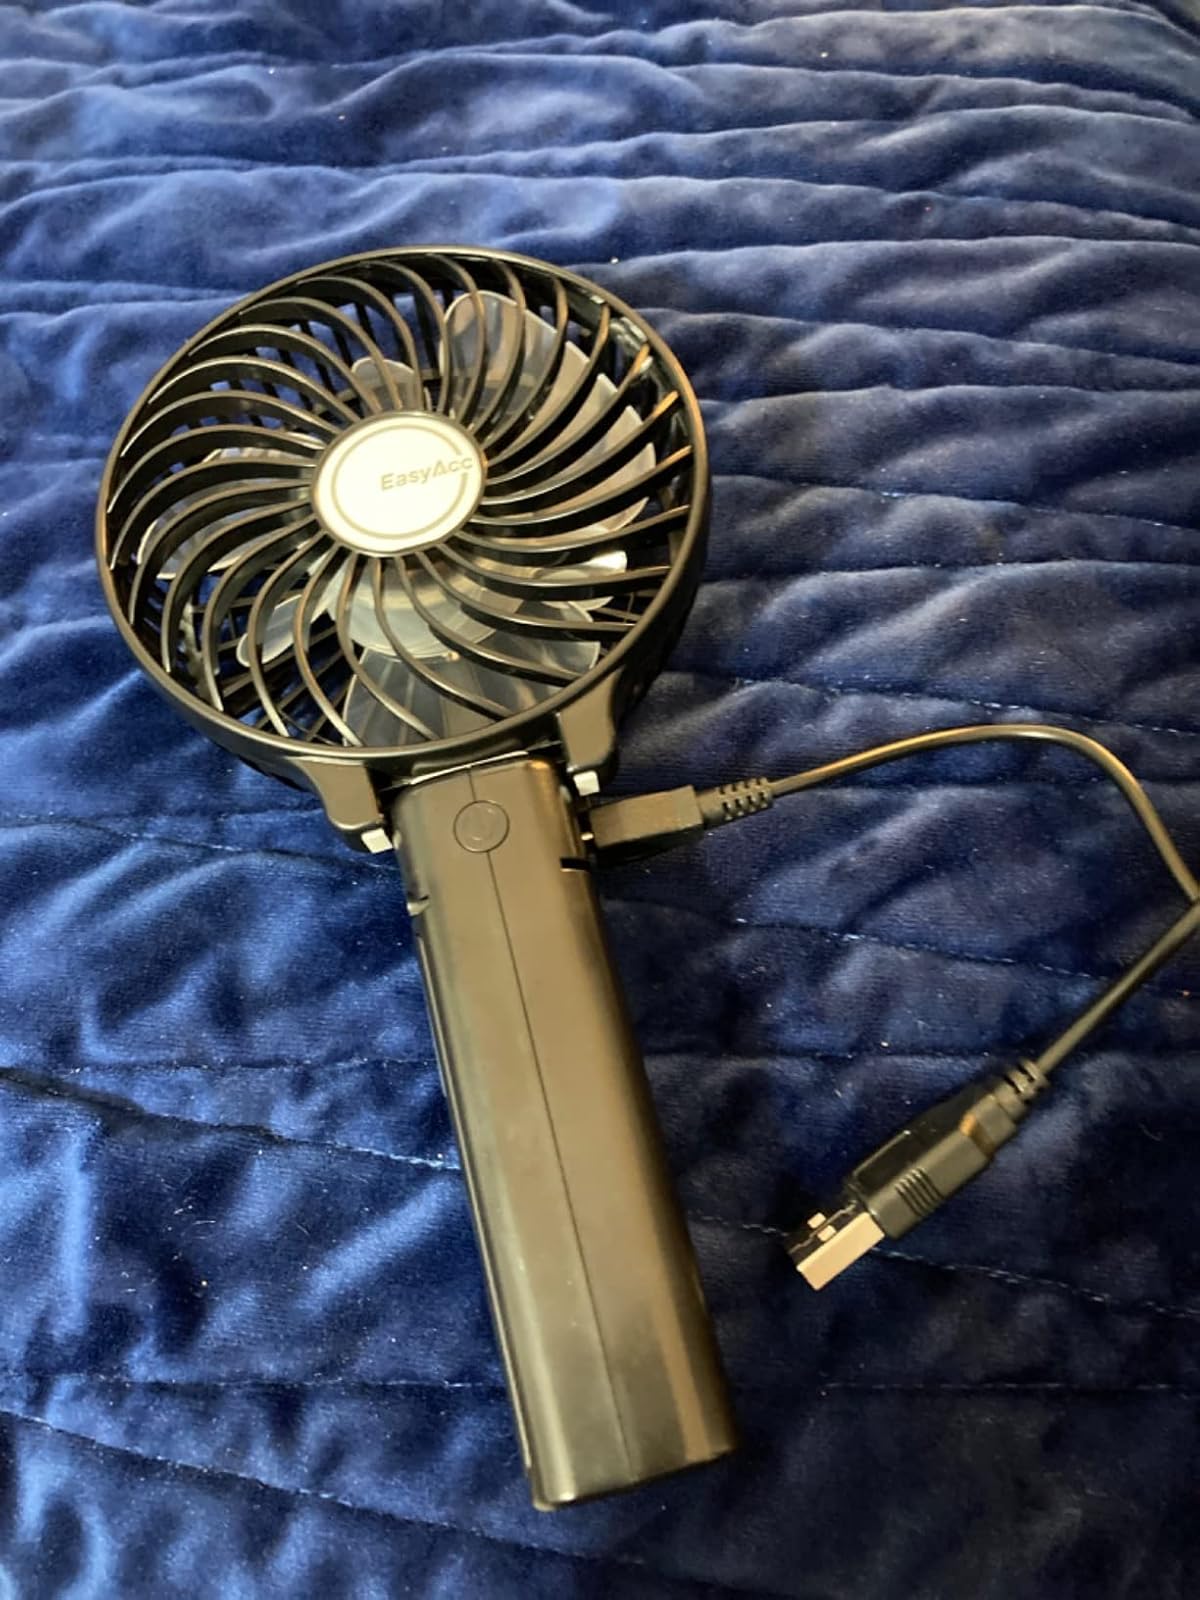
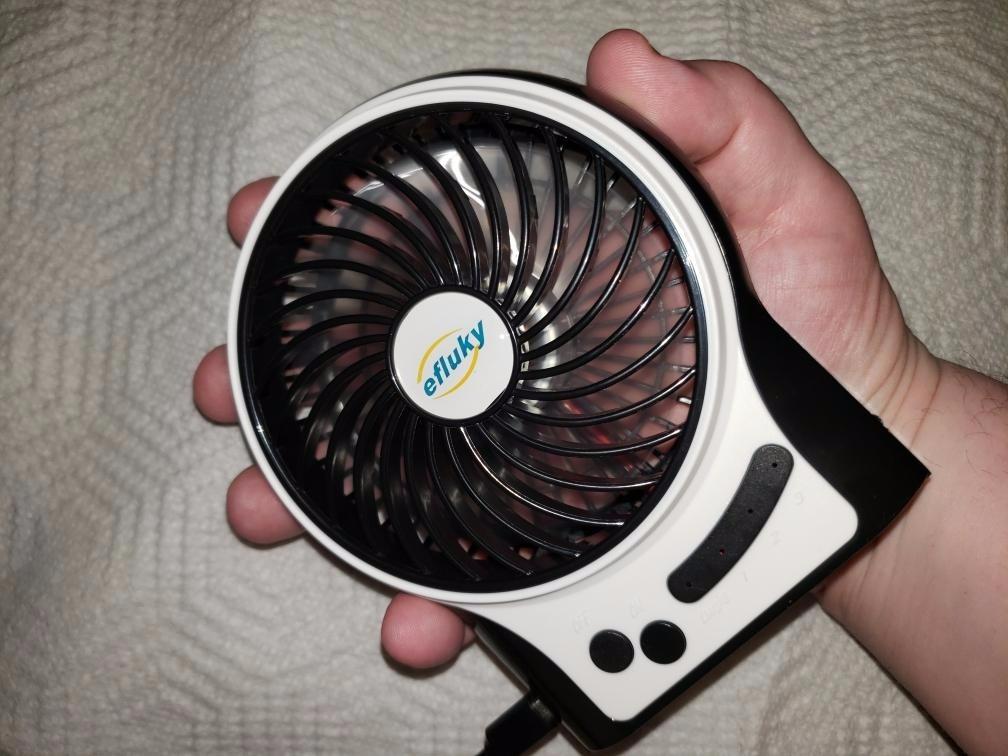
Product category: fan
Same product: no